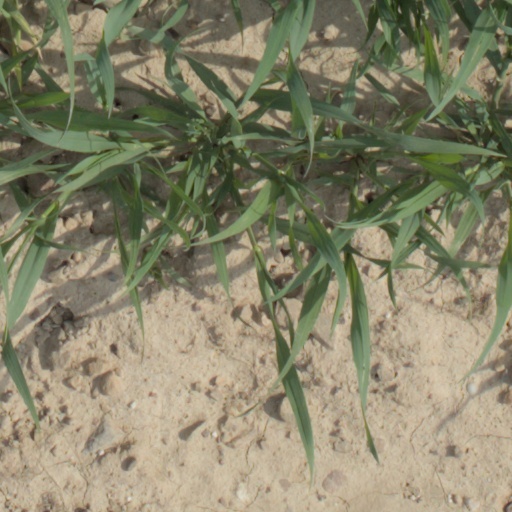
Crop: wheat